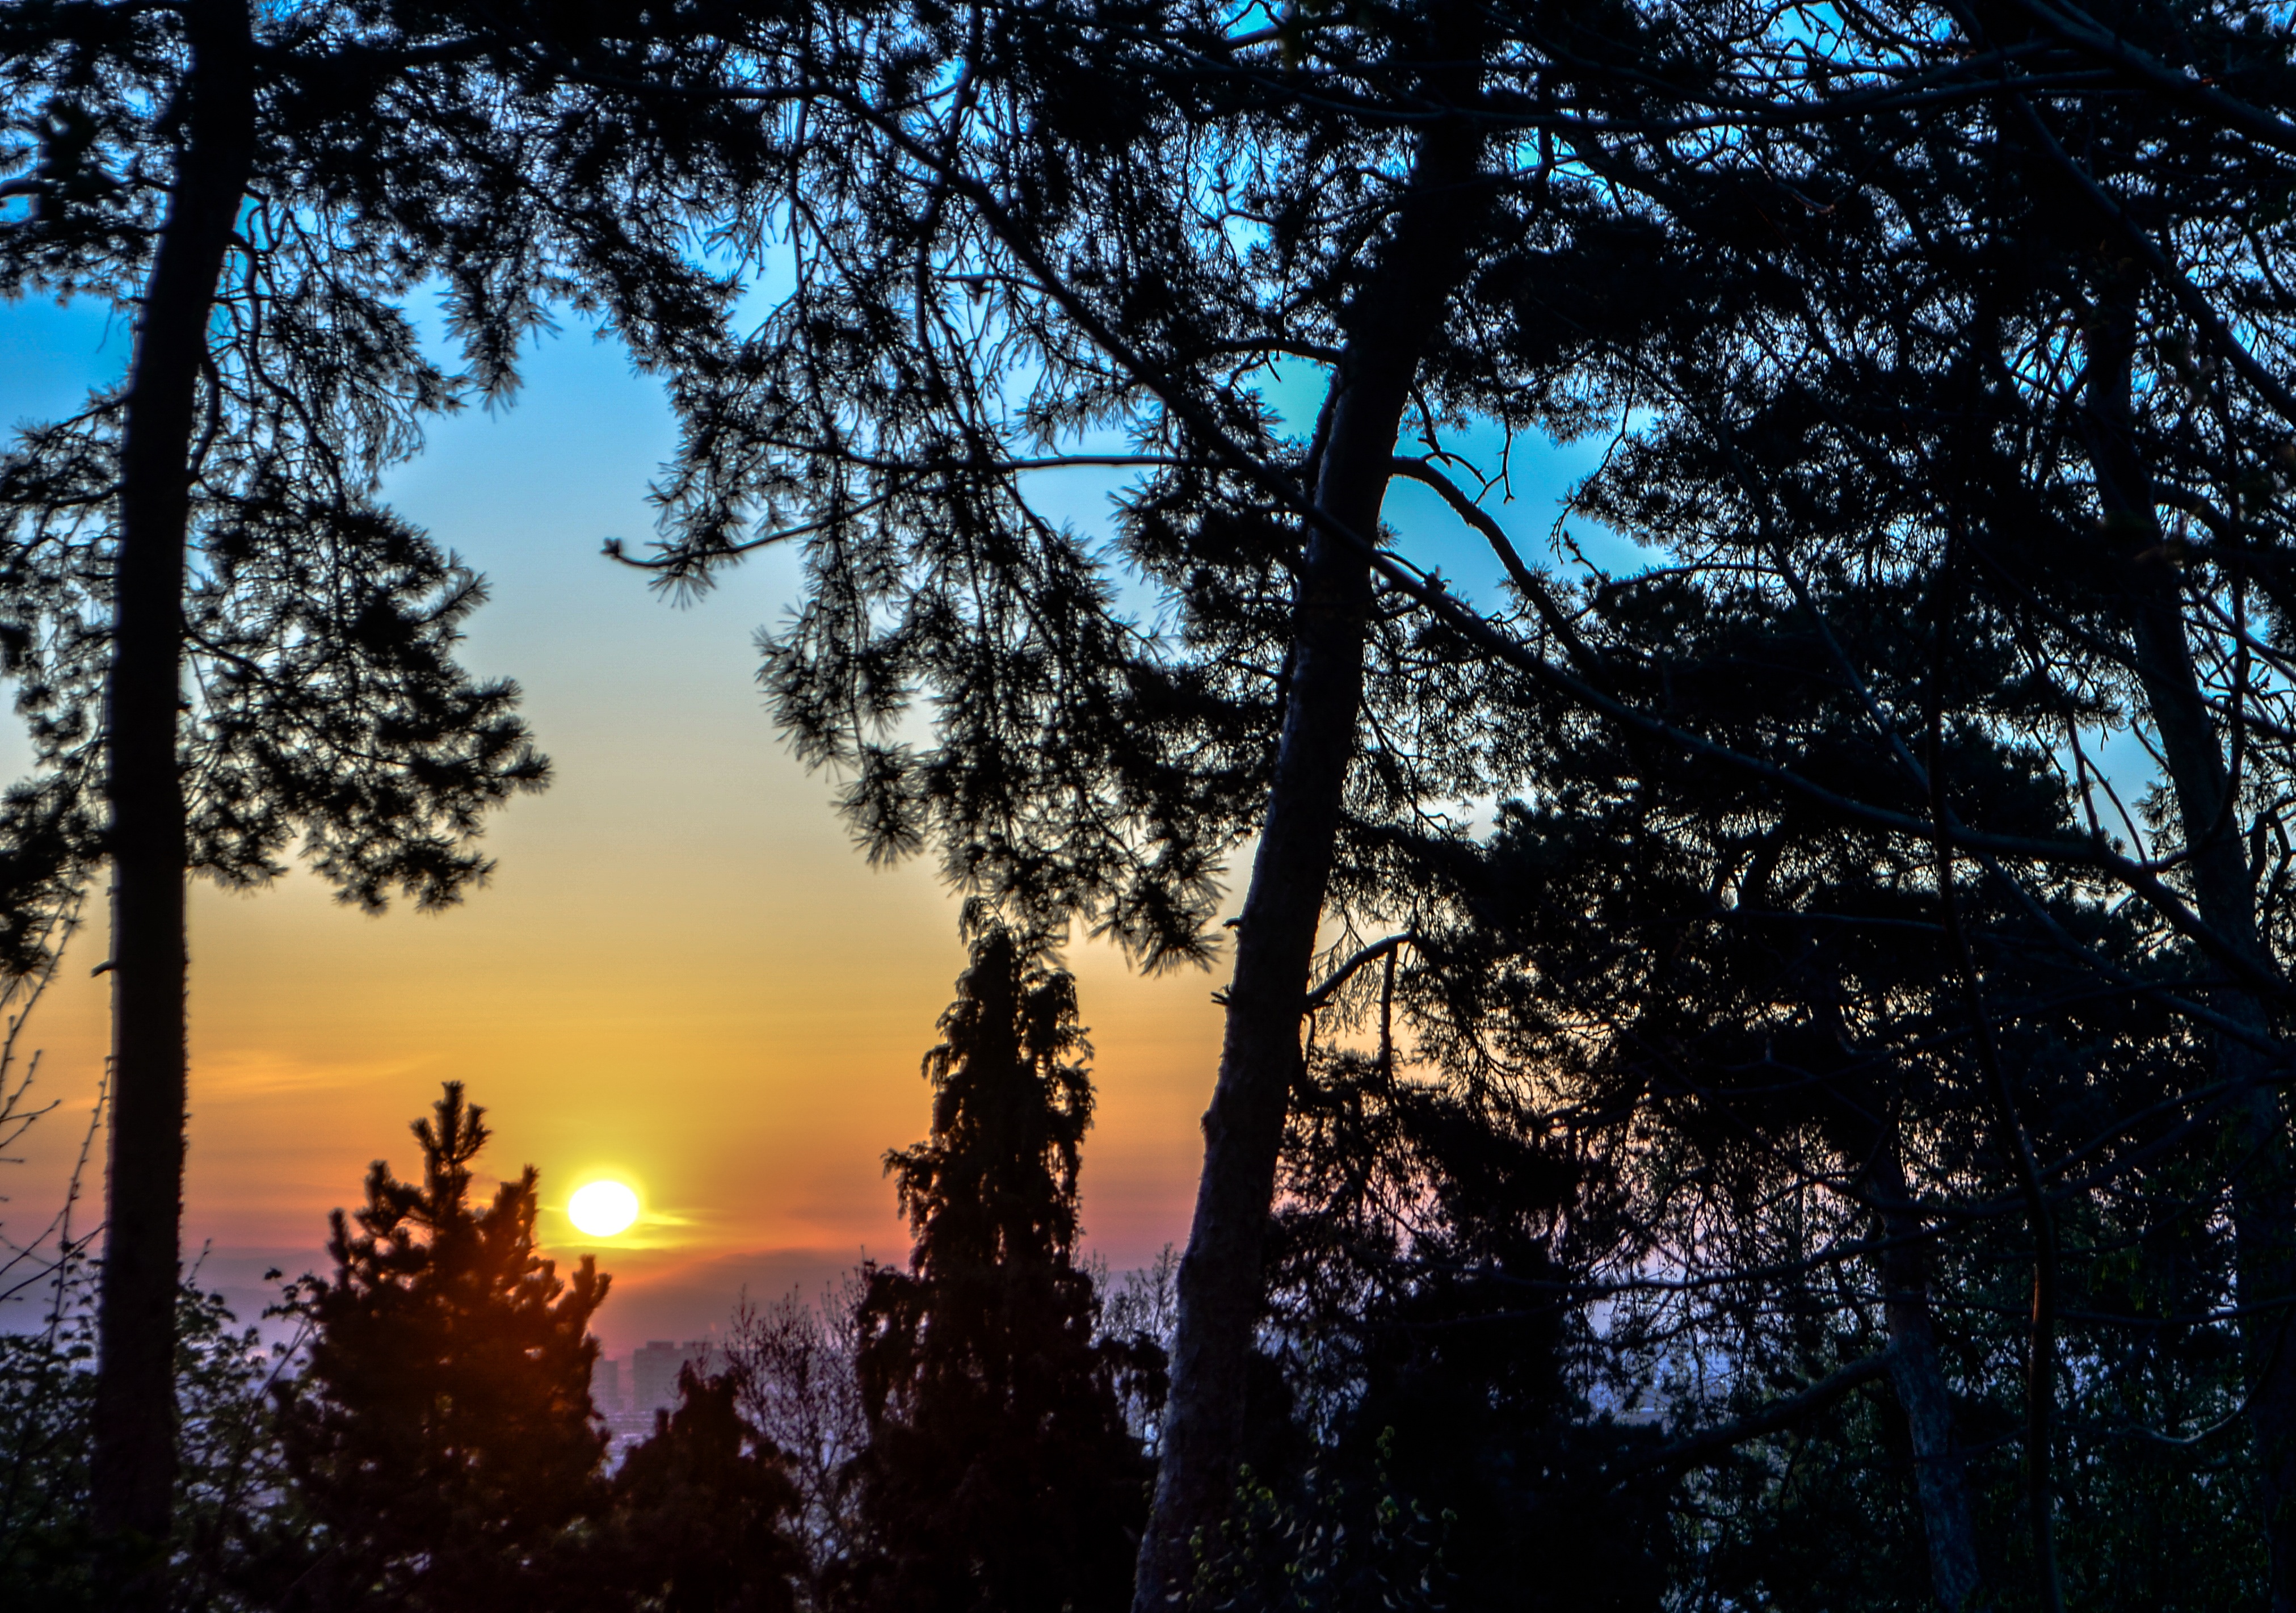
landscape, tree, nature, forest, branch, plant, sky, sunrise, sunset, sunlight, morning, leaf, dawn, dusk, evening, autumn, trees, shadows, habitat, atmospheric phenomenon, woody plant